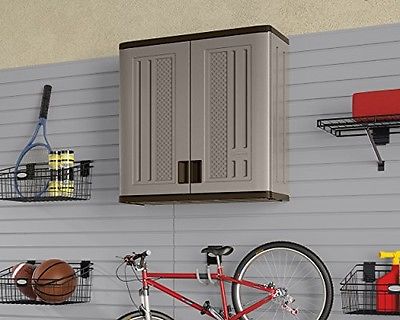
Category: cabinet